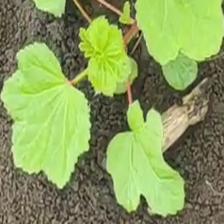
Weed species: Little_Mallow(Malva parviflora)